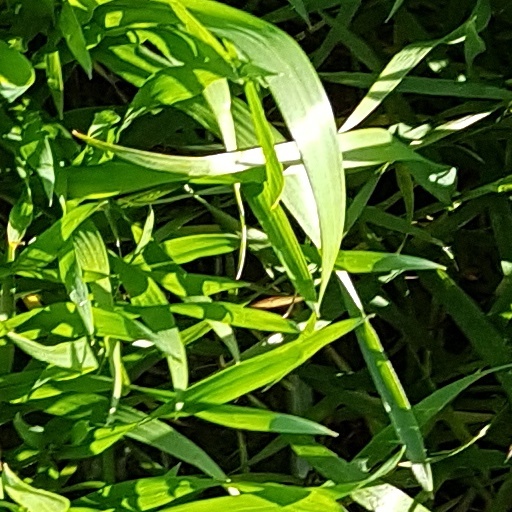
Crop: wheat